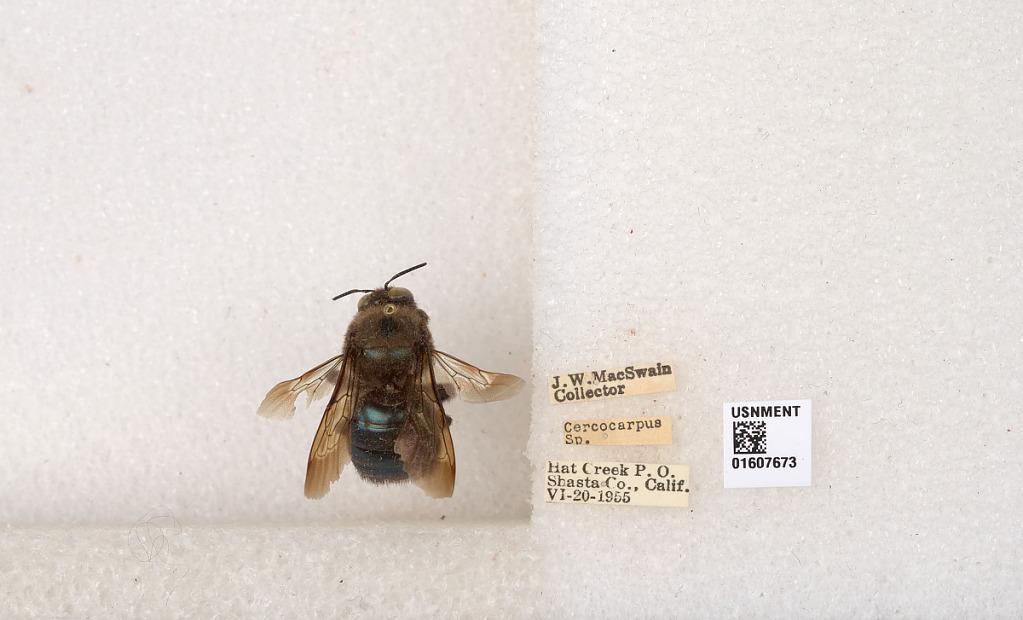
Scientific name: Xylocopa (Xylocopoides) californica californica Cresson
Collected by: J. MacSwain
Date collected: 1955-6-20
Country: United States
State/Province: California
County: Shasta
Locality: Hat Creek Post Office
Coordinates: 40.8316, -121.509